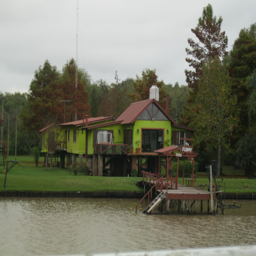
some of the houses were colorfully decorated , like this bright green example .